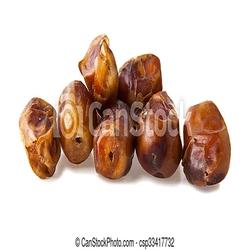
Label: Dates